Abernethy Forest

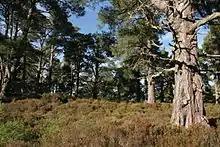
Scots pines in the forest.

The Abernethy National Nature Reserve (NNR) extends to 12,755 hectares, and encompasses the majority of Abernethy Forest along with much of the adjoining landscape. The Dell Woods section of Abernethy NNR is managed by NatureScot, whilst the rest is under the management of the Royal Society for the Protection of Birds (RSPB).